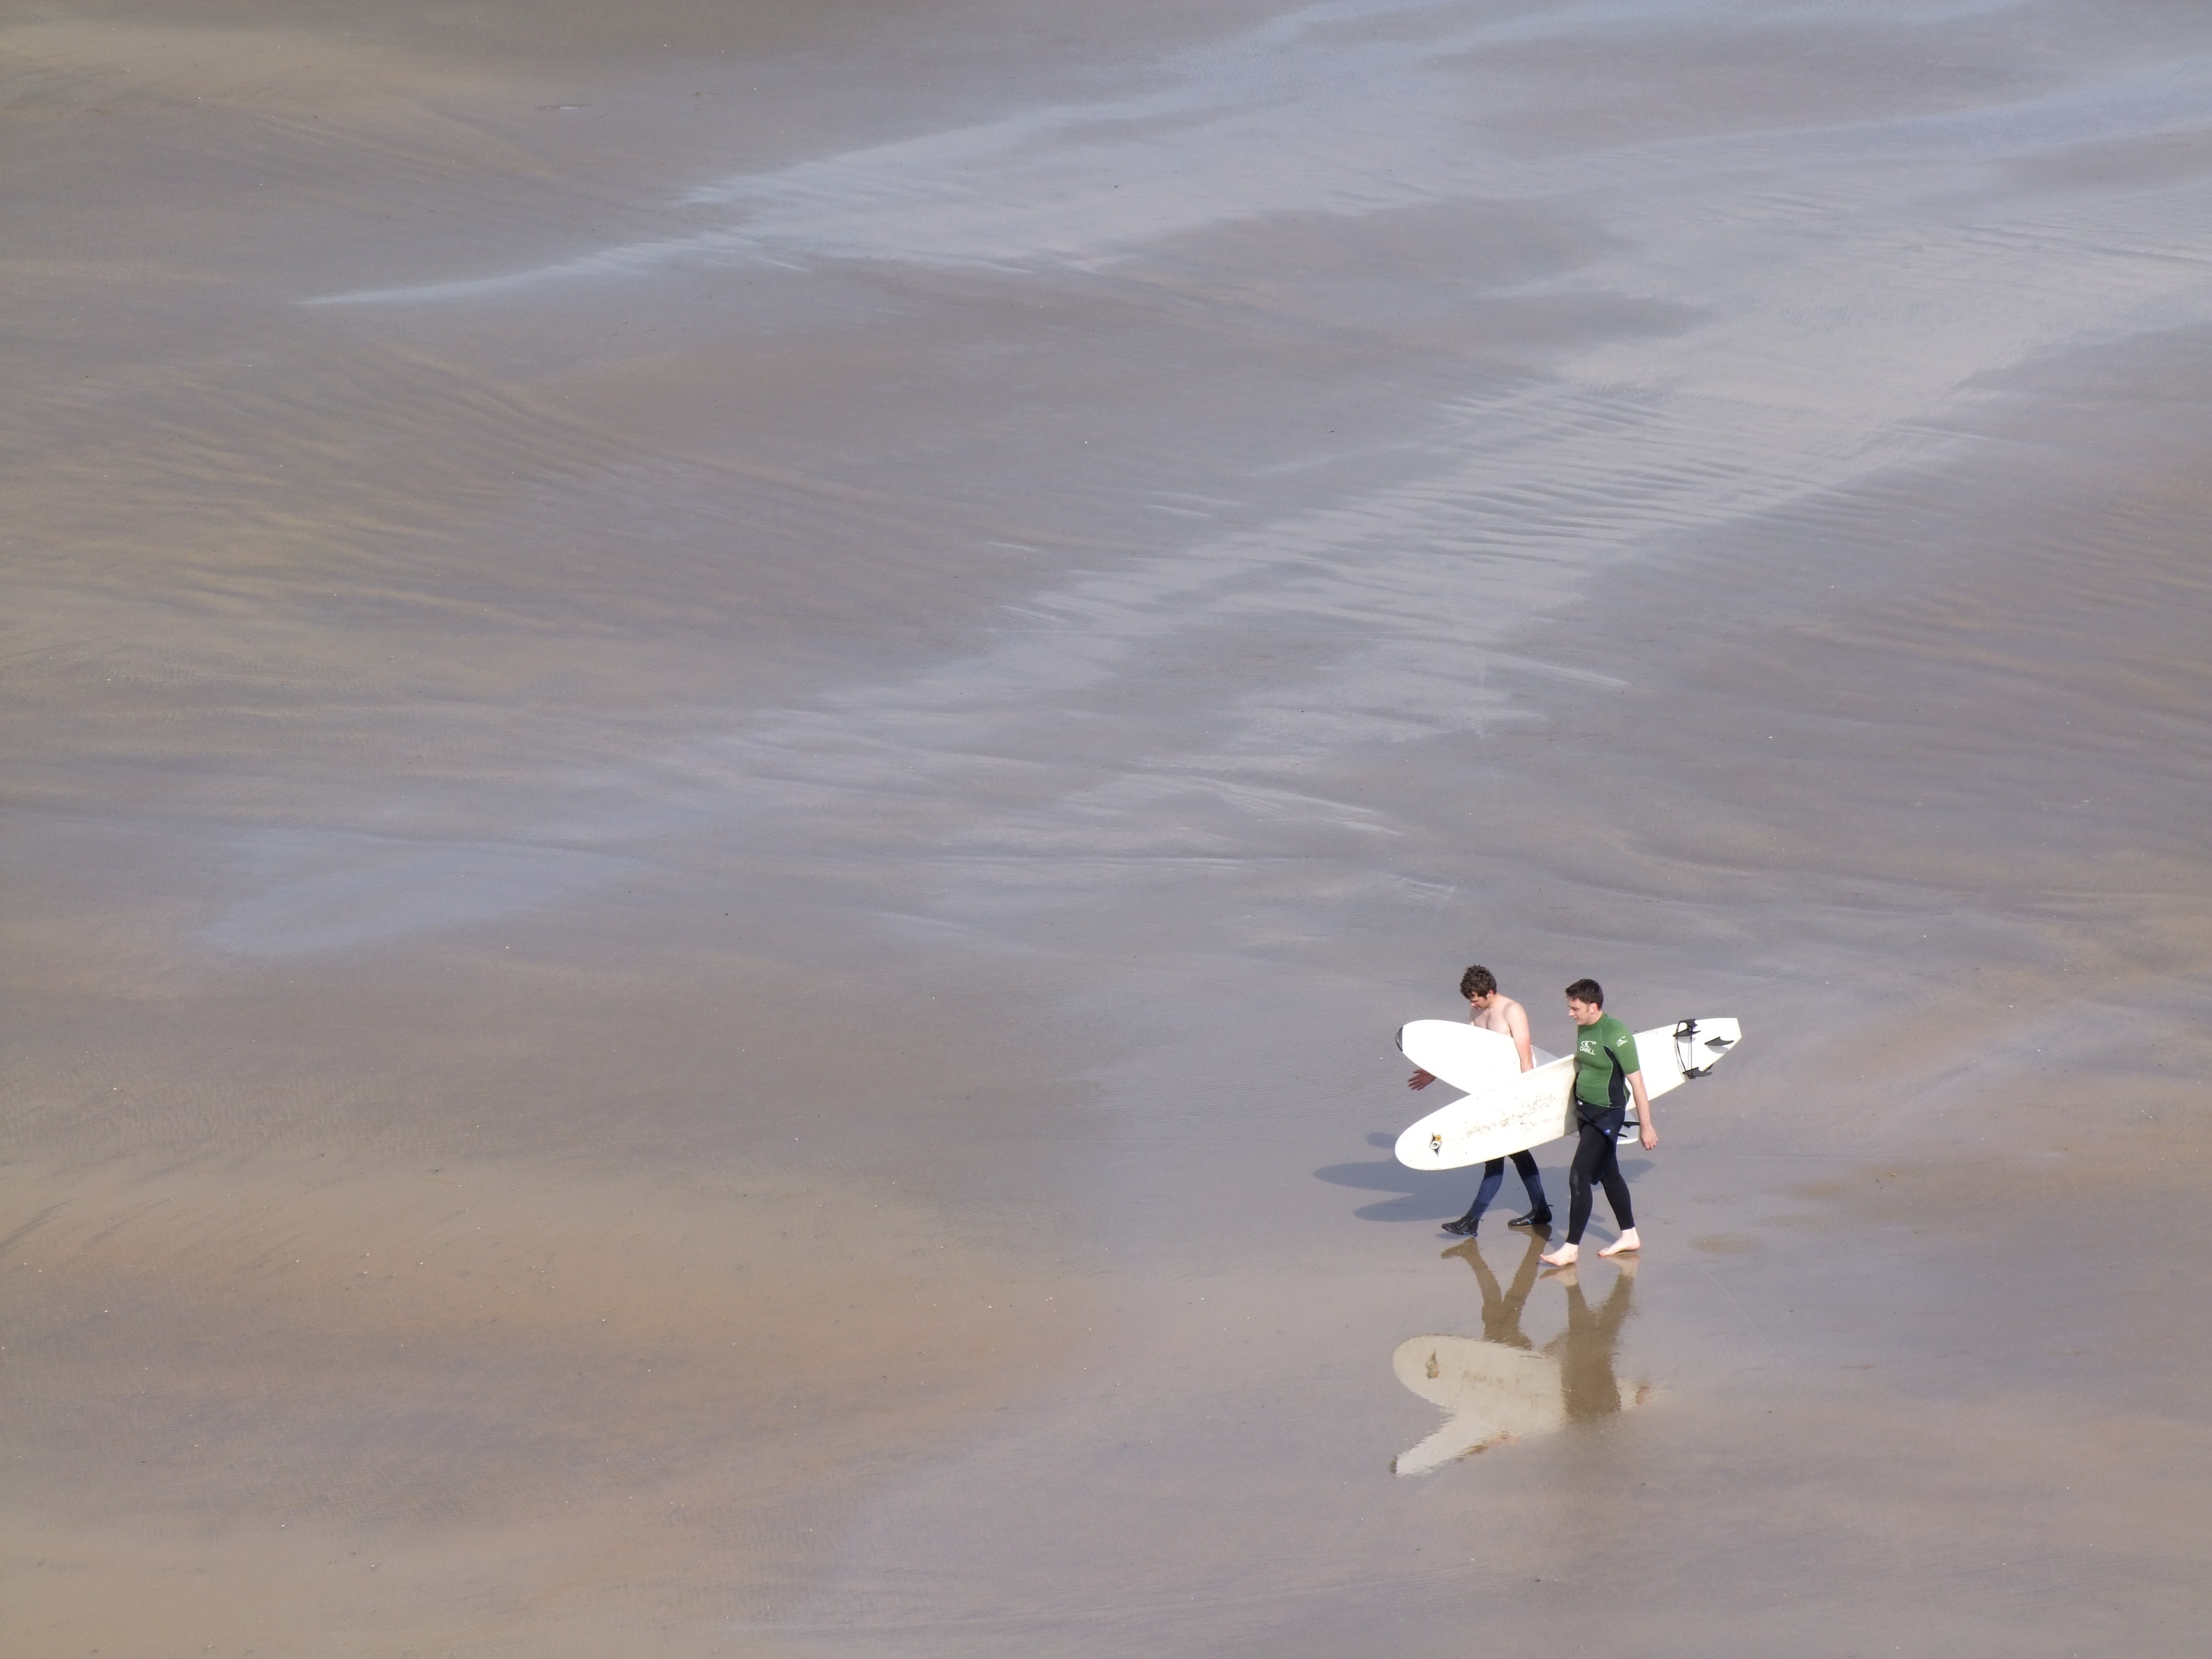
beach, sea, coast, water, sand, ocean, horizon, cloud, sun, sport, vintage, sunlight, morning, shore, wave, summer, vacation, travel, surfer, surfing, reflection, surfboard, holiday, hawaii, lifestyle, fun, atmospheric phenomenon